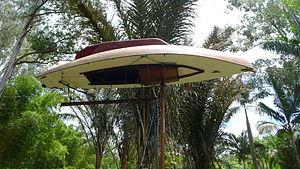
L'Institut Inhotim est une institution brésilienne regroupant sur un site de 1 000 hectares à la fois un important centre d'art contemporain et un jardin botanique, alliant ainsi la beauté de la nature à celle de l'art, ainsi qu'un centre de recherche, plusieurs restaurants, un hôtel, des magasins. Il se trouve à Brumadinho, une ville de trente mille habitants située à soixante kilomètres de Belo Horizonte.